Yunqi Zhuhong

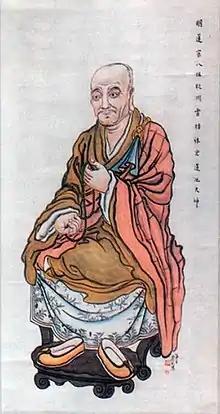
Yunqi Zhuhong portrait

Yunqi Zhuhong wrote extensively on the Pure Land Buddhist tradition both to defend it from criticism from other Buddhist institutions (primarily Chan), and to explore and clarify the teachings more.